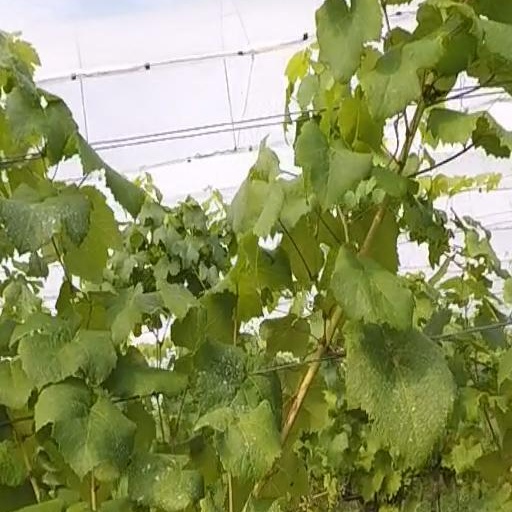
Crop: grape